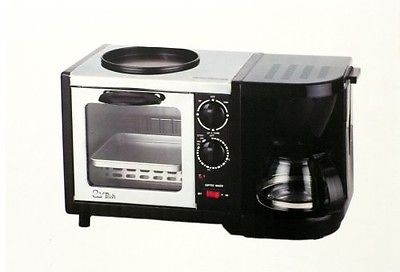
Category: toaster